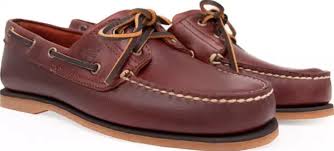
Label: Boat